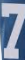
Number: 7